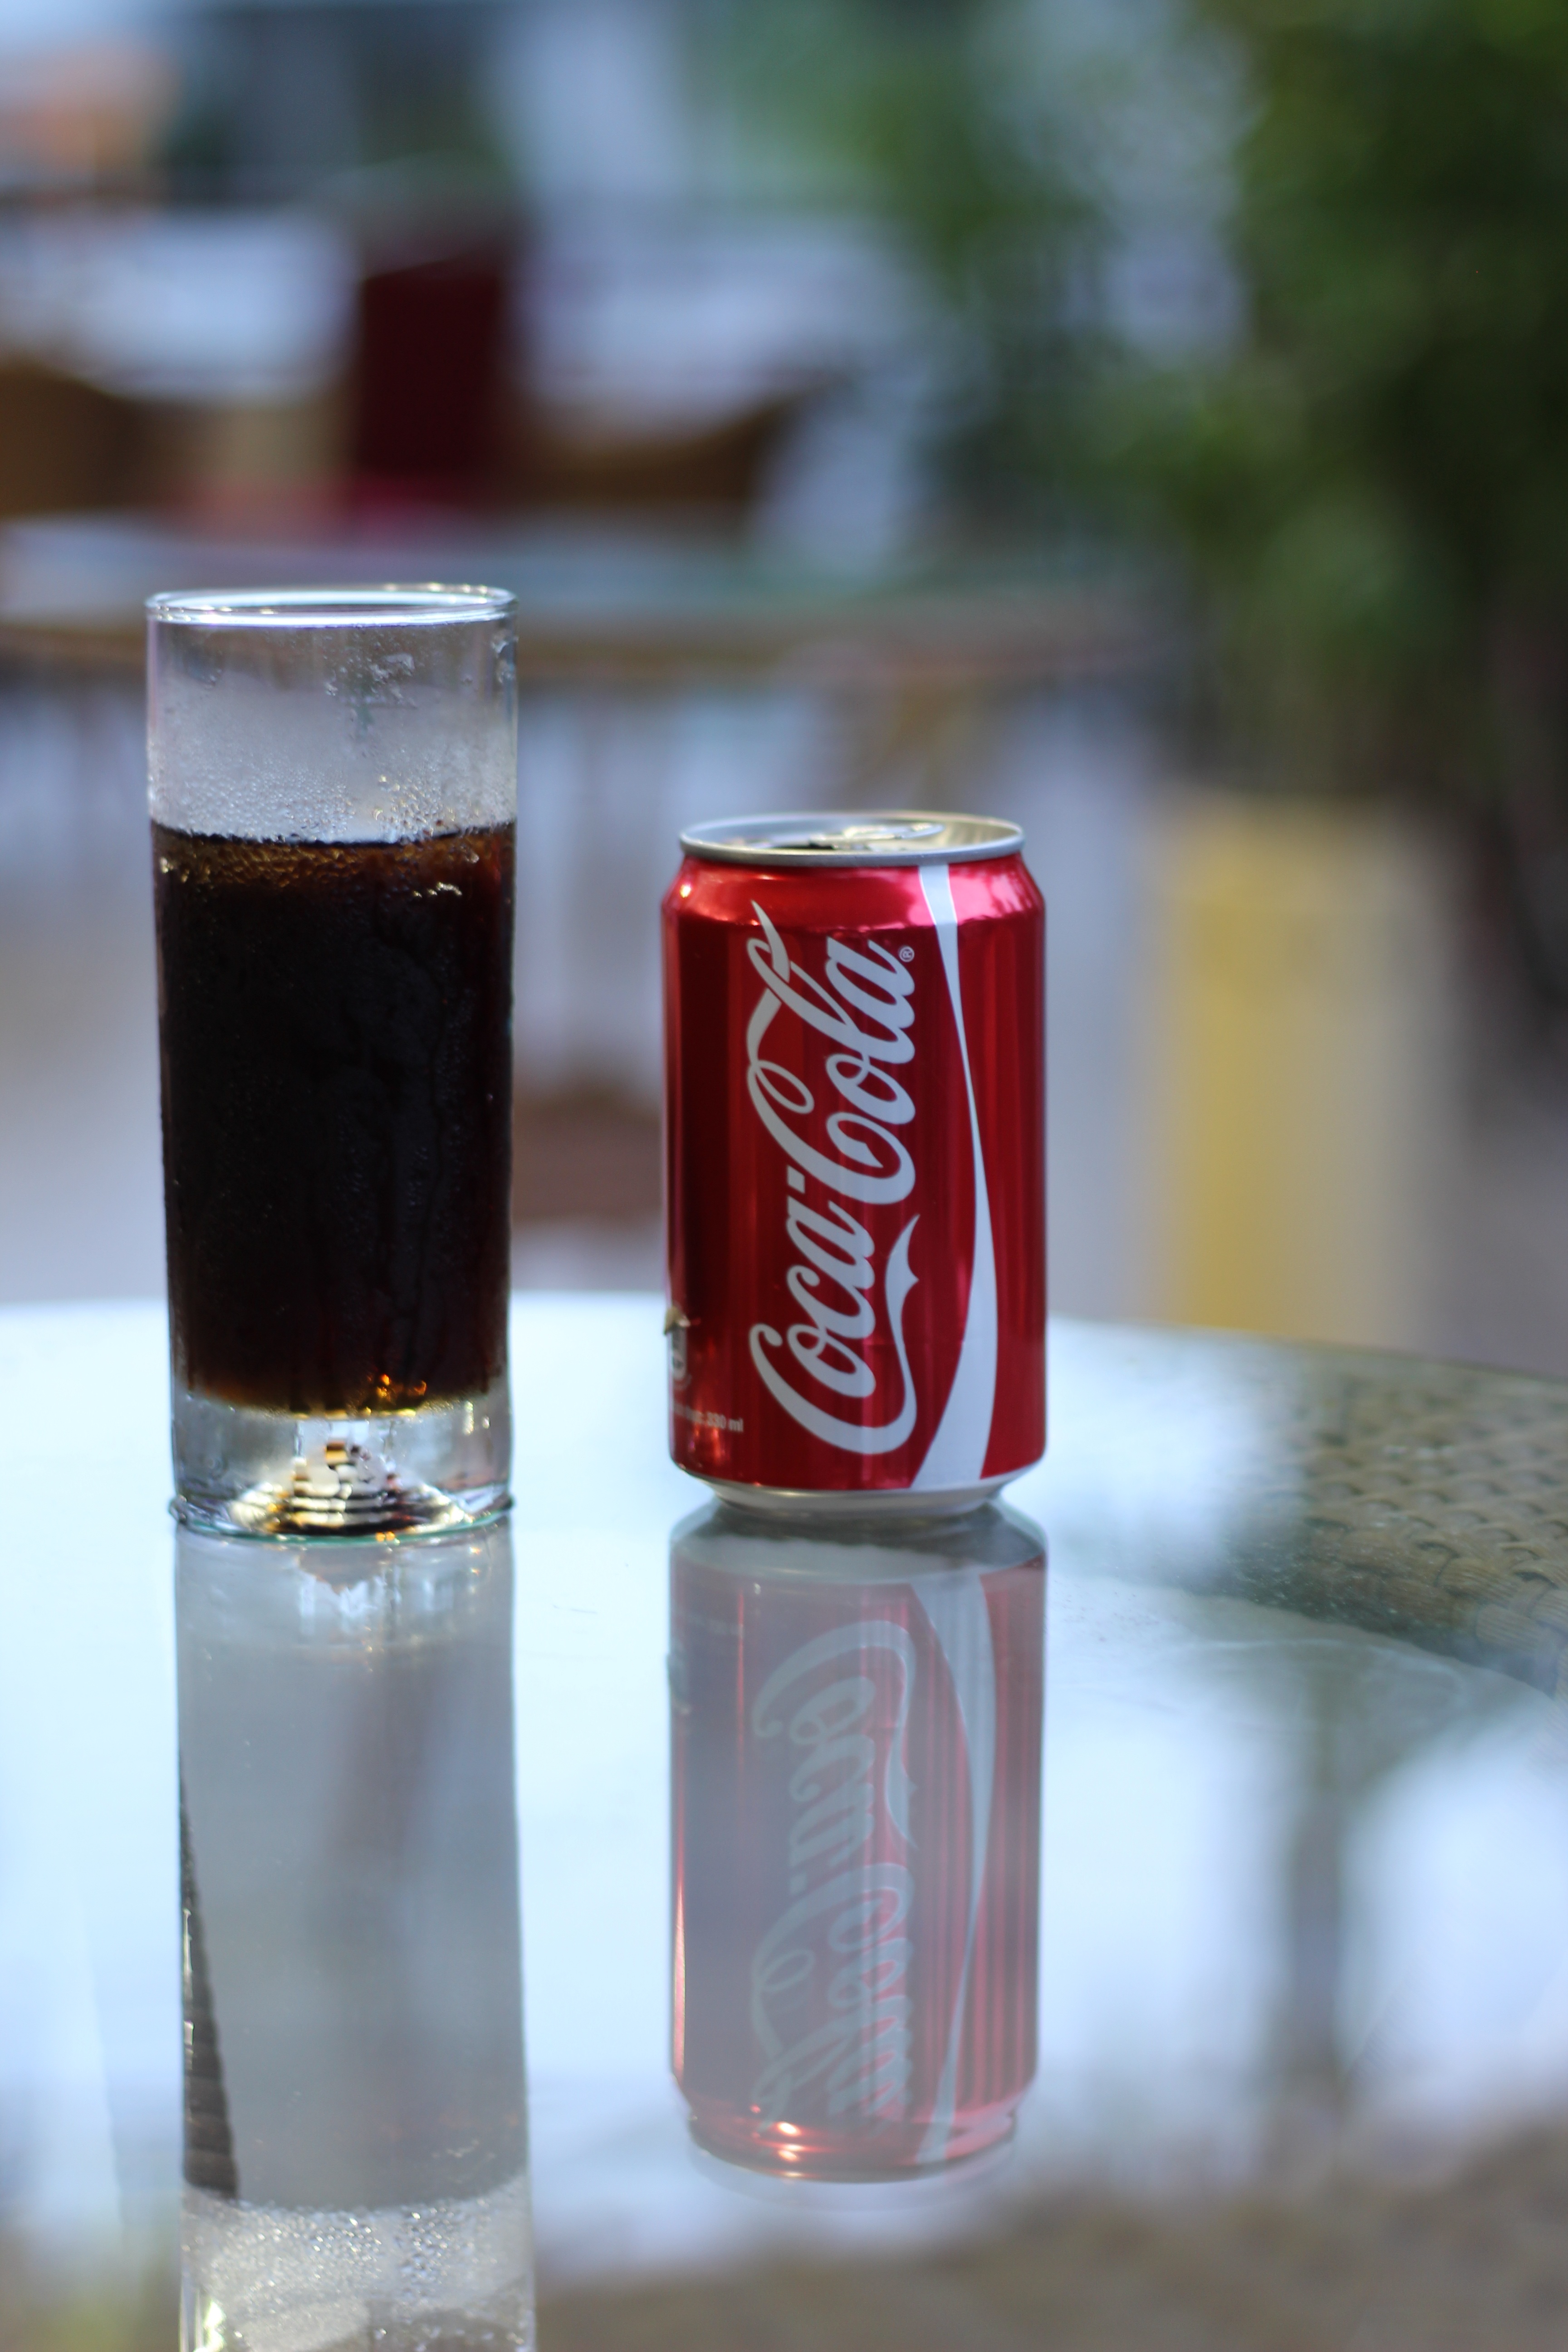
red, asia, drink, beer, coca cola, coca, cola, vietnam, soft drink, lang son, ha tien, carbonated soft drinks